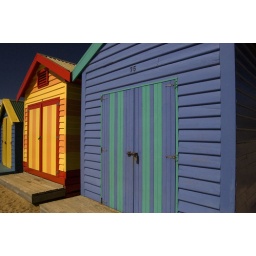
beach houses in melbourne